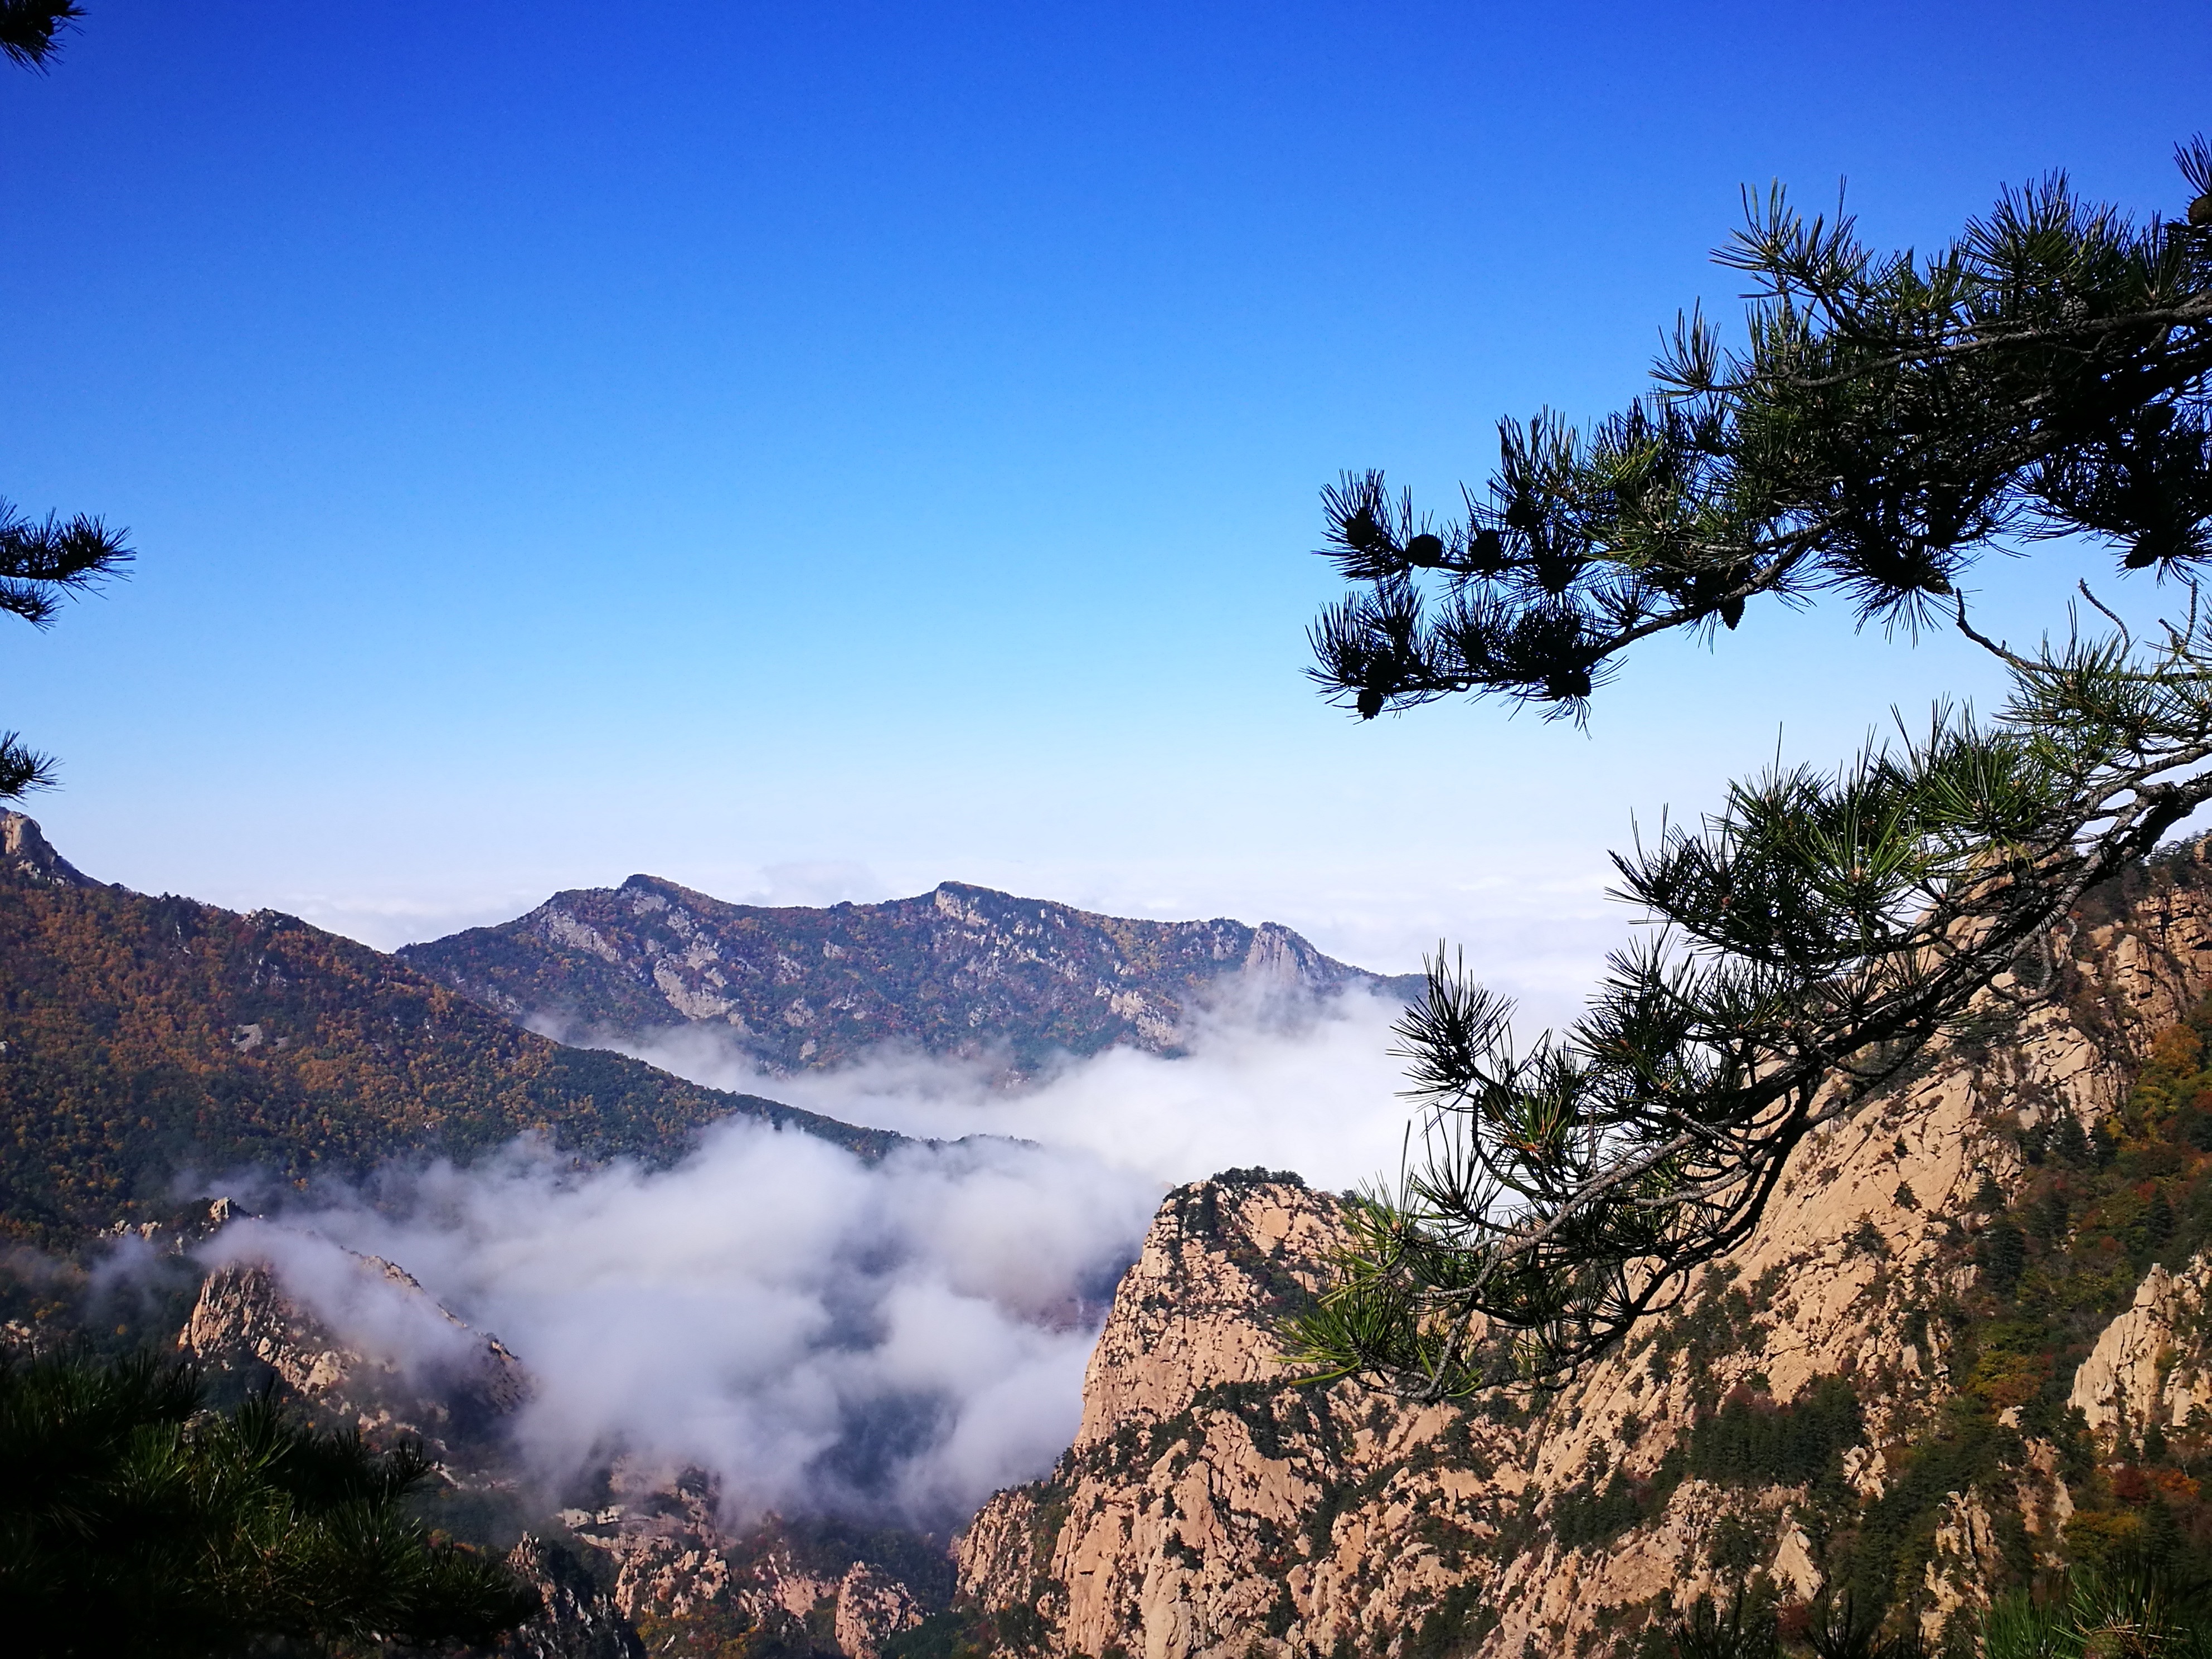
landscape, tree, nature, wilderness, mountain, cloud, sky, hill, lake, adventure, mountain range, park, national park, ridge, summit, clouds, landform, in wuling mountain, pinus tabulaeformis, geographical feature, mountainous landforms